Adam Taggart

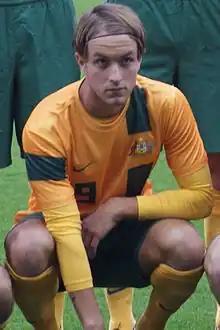
Taggart with Australia U20 in 2013

Adam Jake Taggart (born 2 June 1993) is an Australian soccer player who plays as a striker for A-League club Perth Glory and the Australia national team.